The Murders in the Rue Morgue (1986 film)

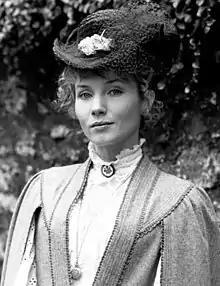
Rebecca De Mornay in "Murders in the Rue Morgue" (1986)

"Murders in the Rue Morgue" was shot in Paris. Location shooting included at Notre Dame Cathedral, the Place de l'Opéra and in Buttes-Chaumont, a park that stands in for the Bois de Boulogne of 1899. About 30% of the film was shot away from the city, such as the prison sequences which were shot in Corbeil, Marne.